Al-Zahra University

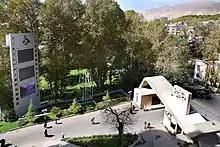
Alzahra University

Alzahra University ("Dāneshgāh-e Alzahrā") is a female-only public university in the Vanak neighborhood of Tehran, Iran. Alzahra University is the only comprehensive women's university in Iran and the Middle East. Acceptance to the university is competitive and entrance to undergraduate and graduate programs requires scoring among the top 1% of students in the Nationwide University Entrance Exams. Alzahra University is ranked second in Iran and 201–300 in the world, according to University Impact Rankings 2019, Times Higher Education (THE). Alzahra University ranked 17th in Iran and number 801+ worldwide, according to the physical sciences subject ranking, World University Rankings 2019 by Times Higher Education.